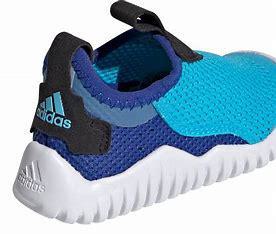
Brand: adidas
Model: Rapidazen I